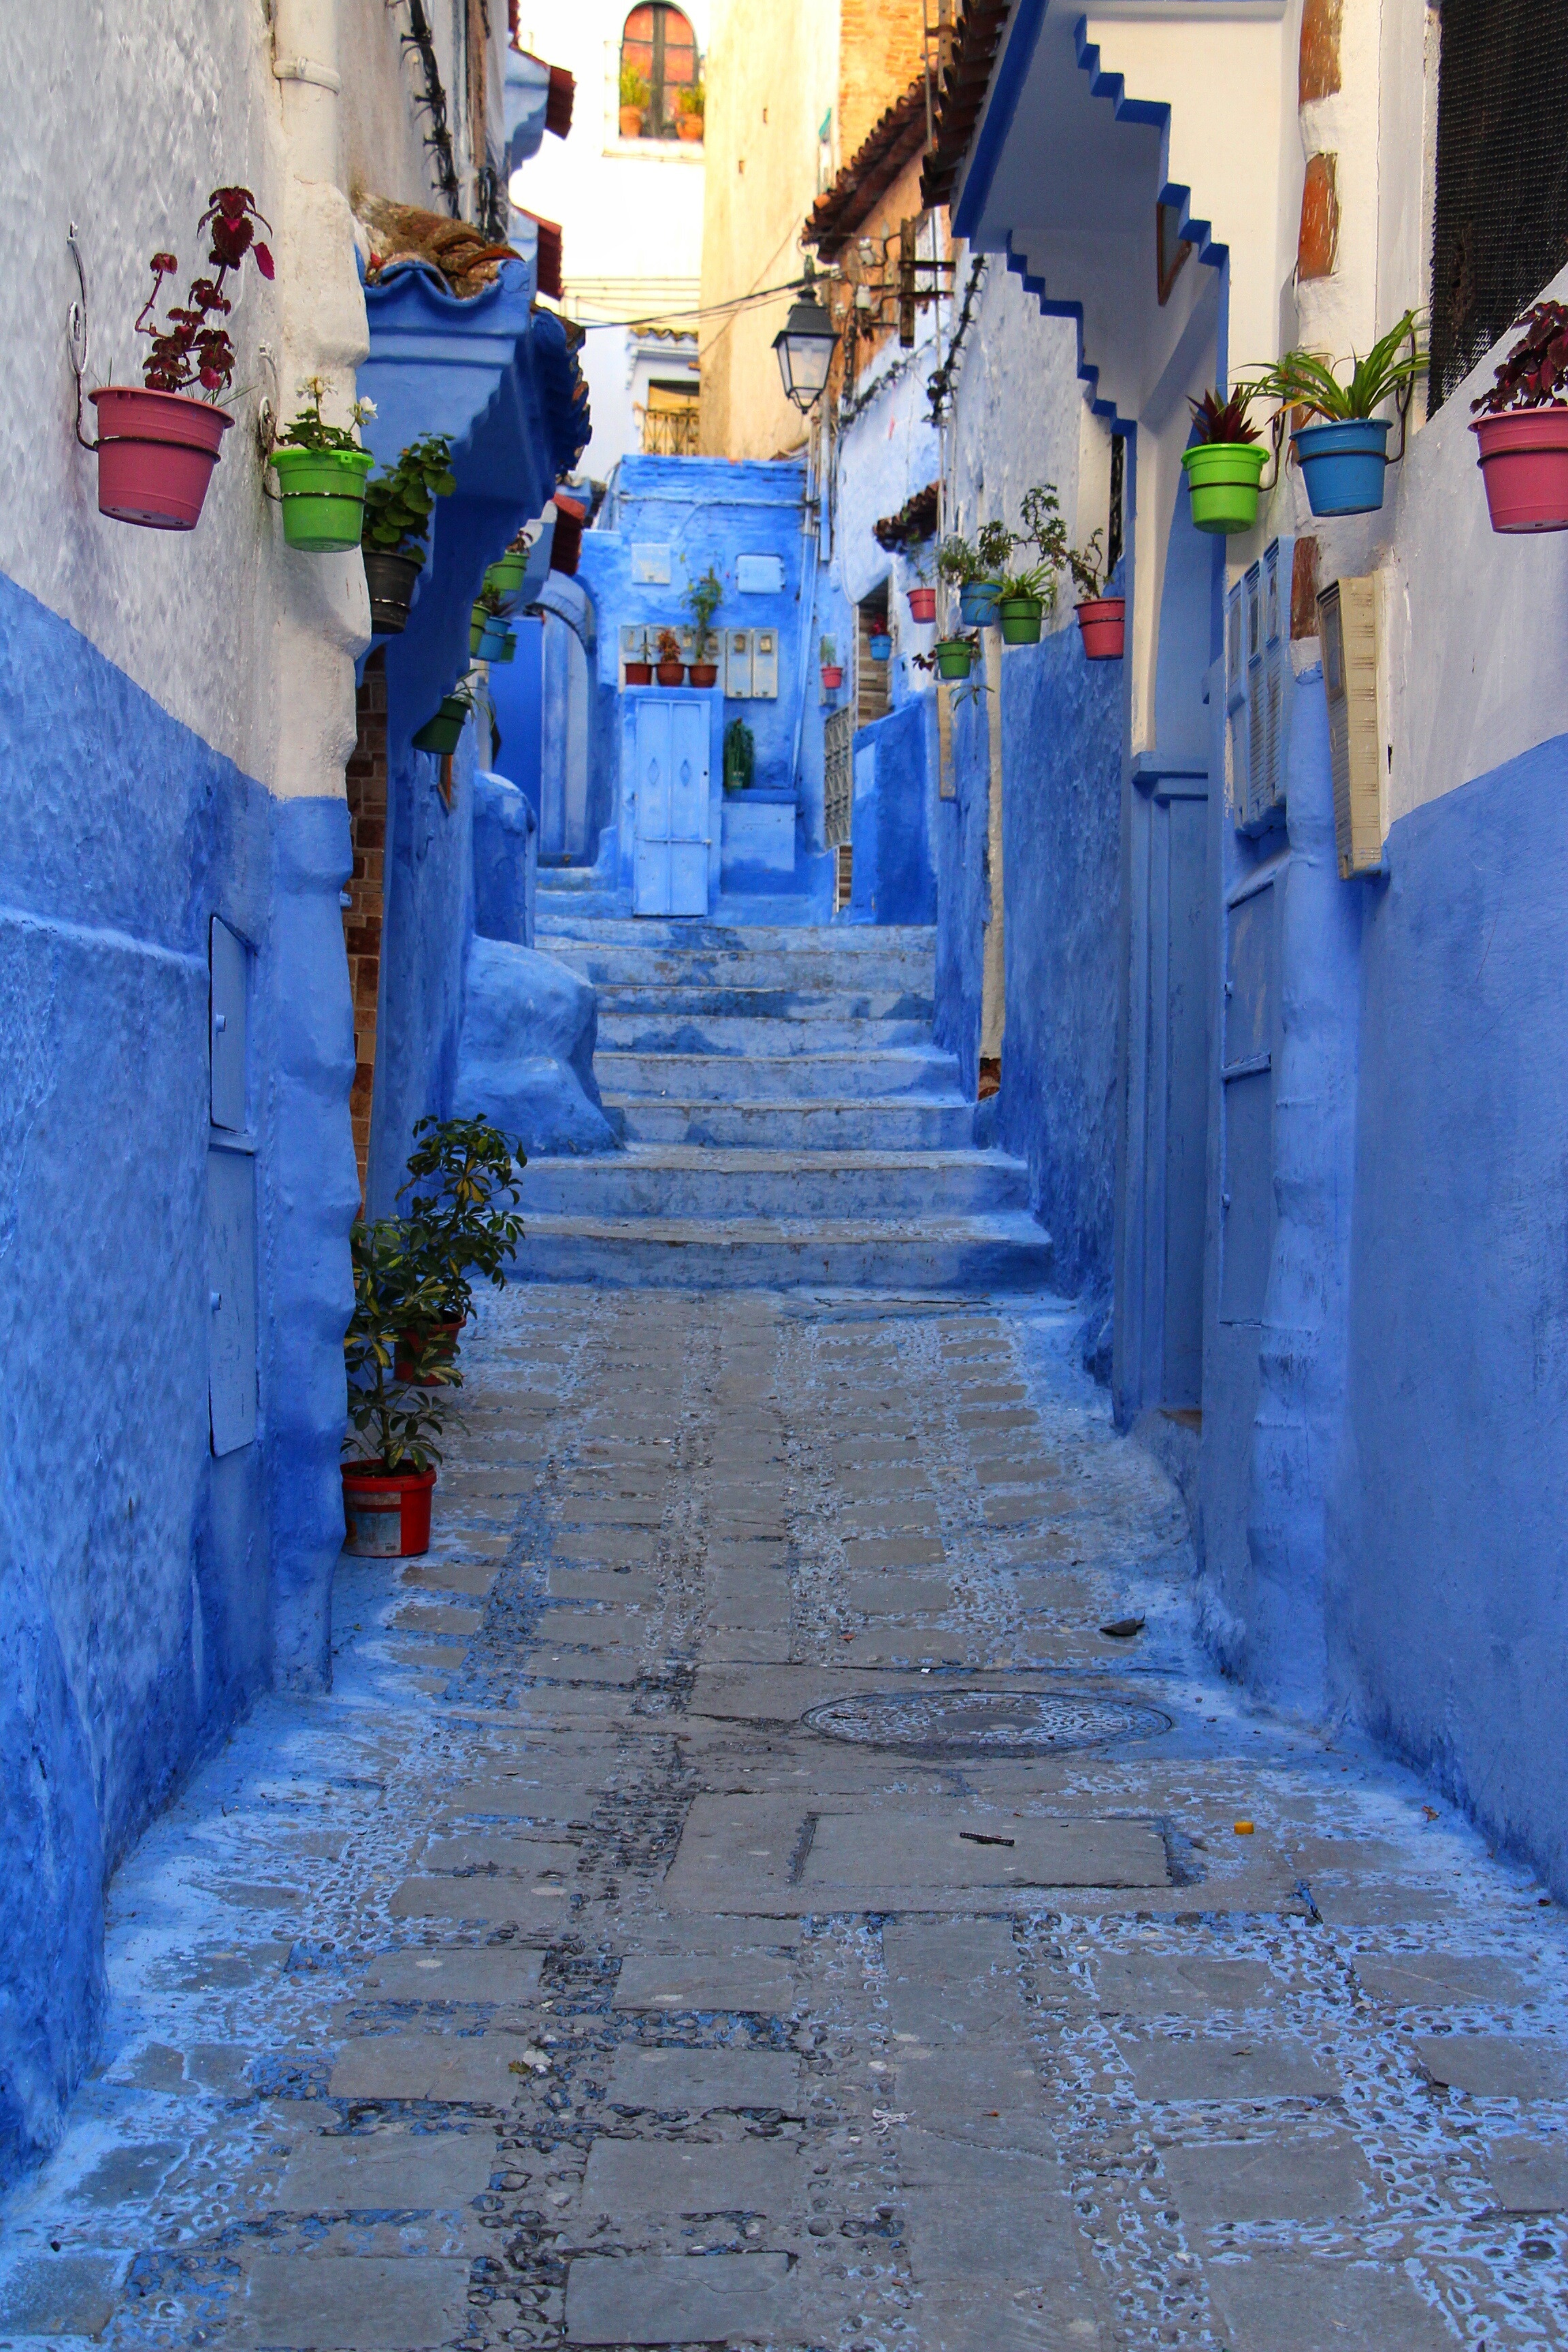
winter, road, street, sidewalk, alley, city, wall, stone, pavement, color, blue, old town, art, temple, cool, infrastructure, morocco, blue city, chefchaune, moroccan houses, road surface, urban area